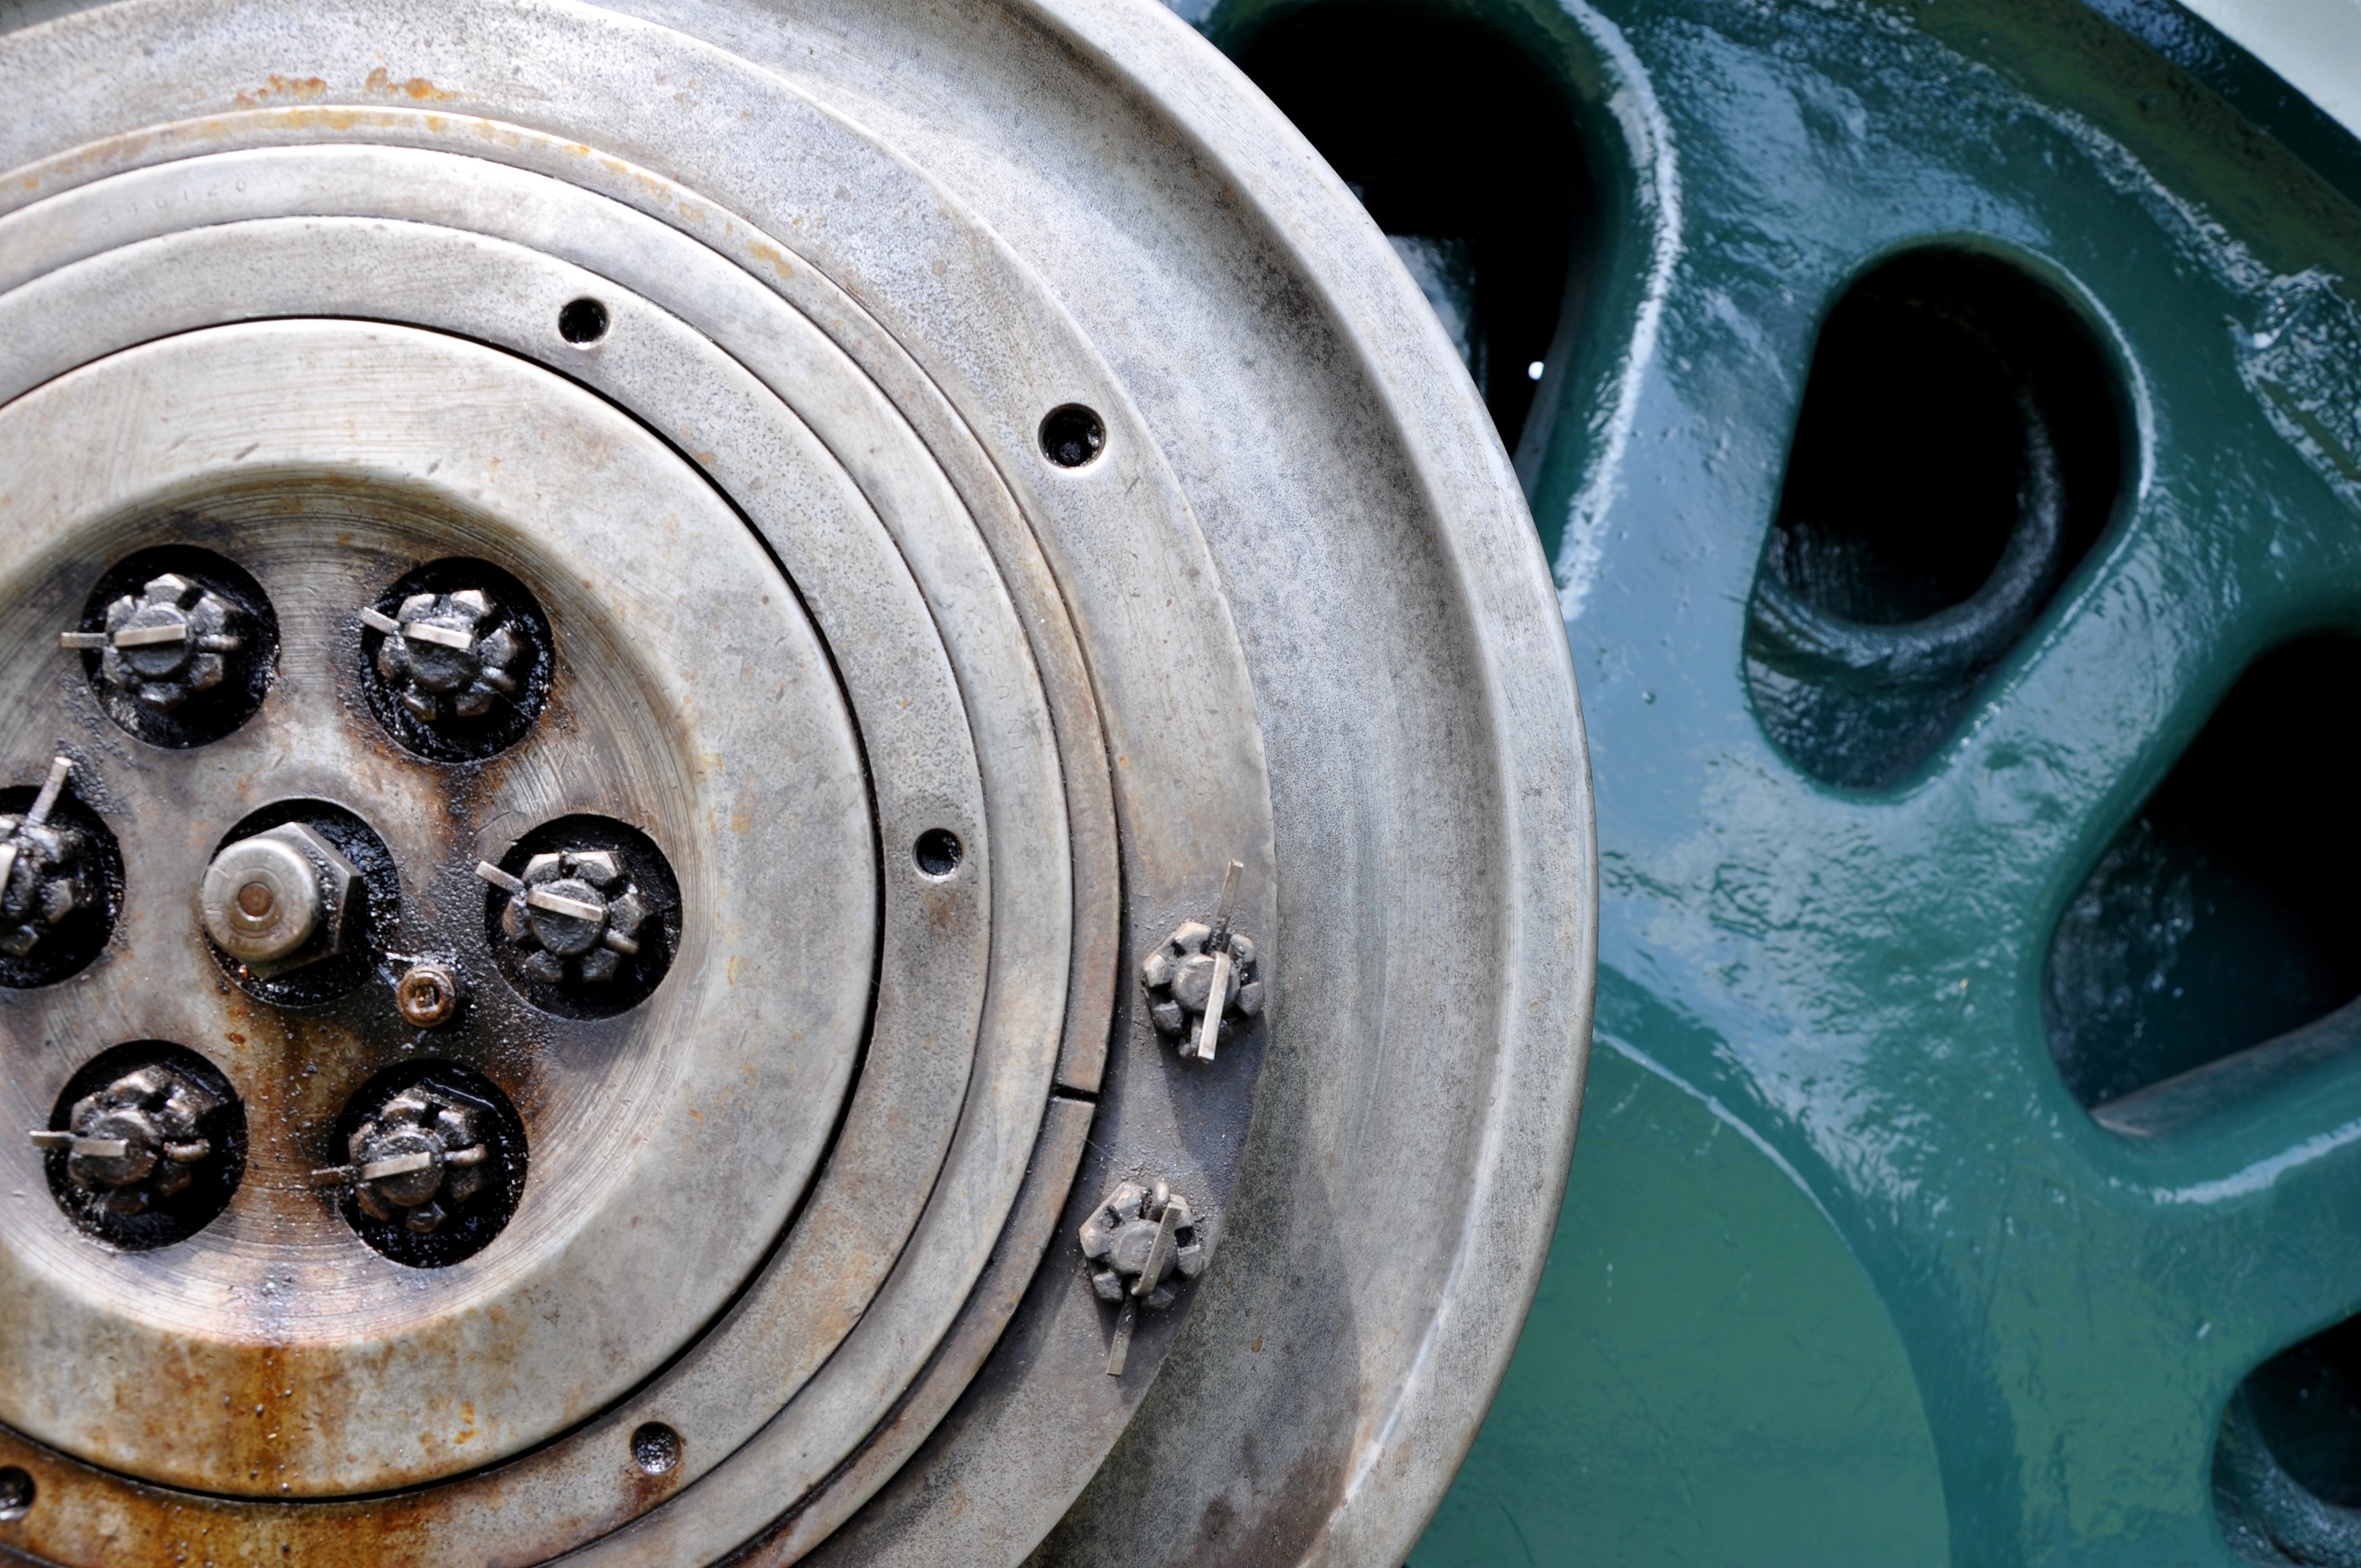
wheel, tire, rim, auto part